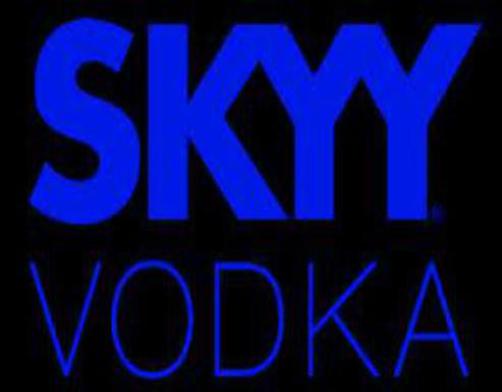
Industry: Food